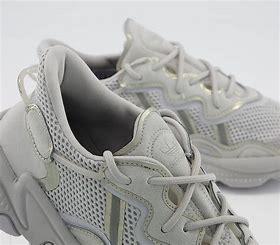
Brand: Adidas
Model: Ozweego